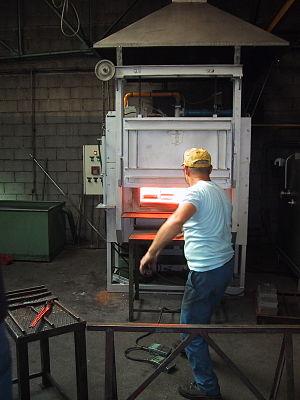
Forge industrielle
La forge est l'atelier du forgeron et le foyer de chauffe du métal. Le forgeage est le terme recouvrant la déformation du métal, à chaud ou à froid, par l'utilisation d'un outil de choc et d'un support.